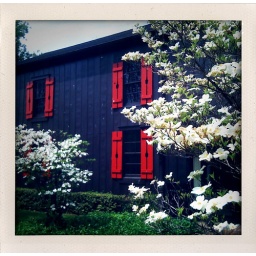
They had beautiful buildings, with great color schemes. Also, there are little bottle cut-outs hiding in the window shutters.